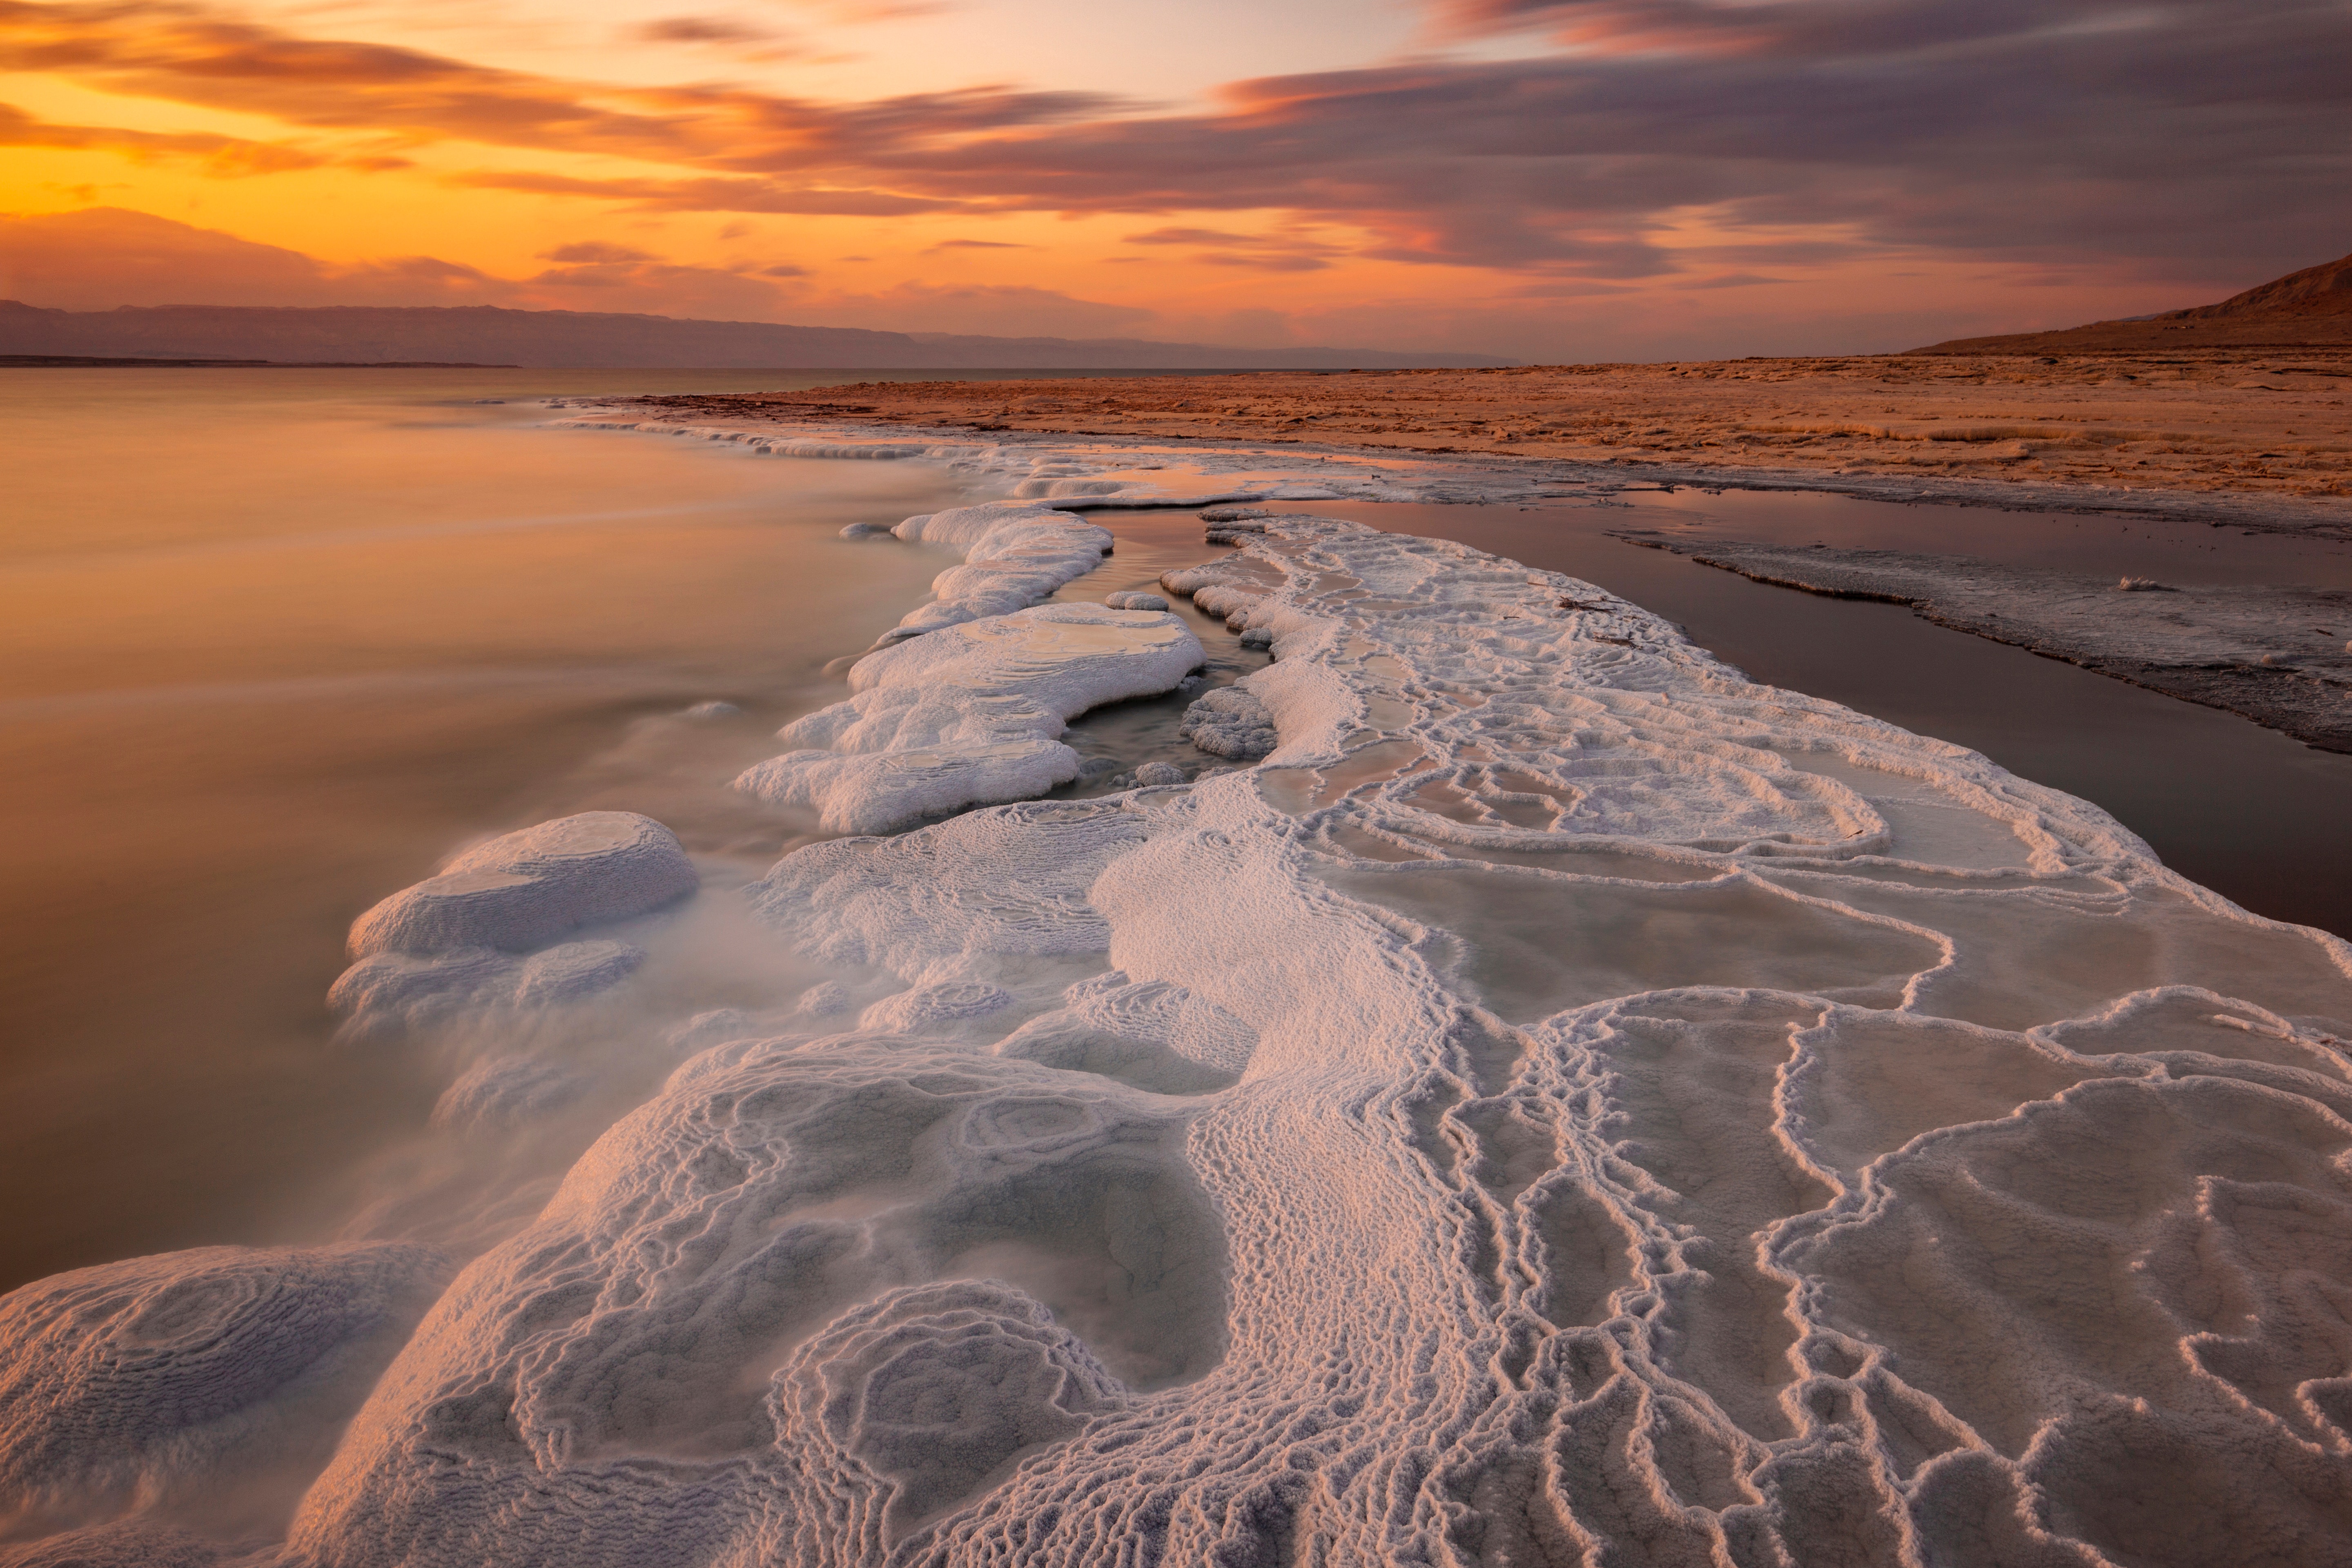
nature, sky, water, sea, wave, sand, shore, horizon, coast, natural landscape, natural environment, ocean, beach, morning, cloud, sunset, dusk, evening, rock, reflection, sunrise, landscape, tide, dawn, atmosphere, wind wave, sunlight, geology, afterglow, coastal and oceanic landforms, stock photography, bay, wind